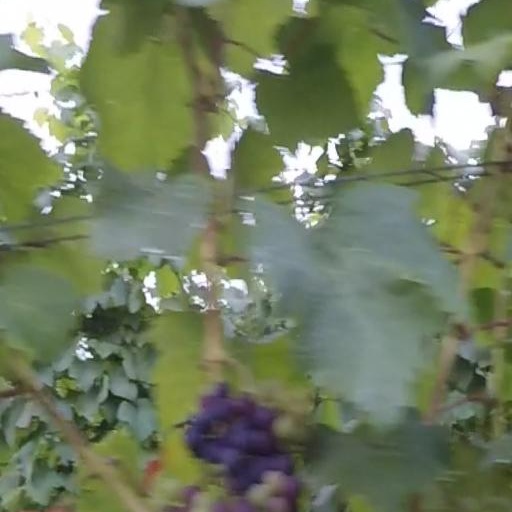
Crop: grape